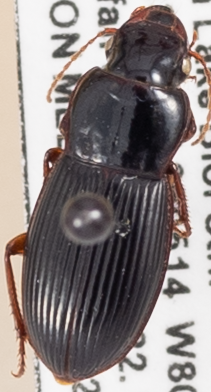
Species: Harpalus spadiceus
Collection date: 2022-06-28
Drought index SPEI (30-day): -0.616
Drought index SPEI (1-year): -0.922
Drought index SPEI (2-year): -0.46